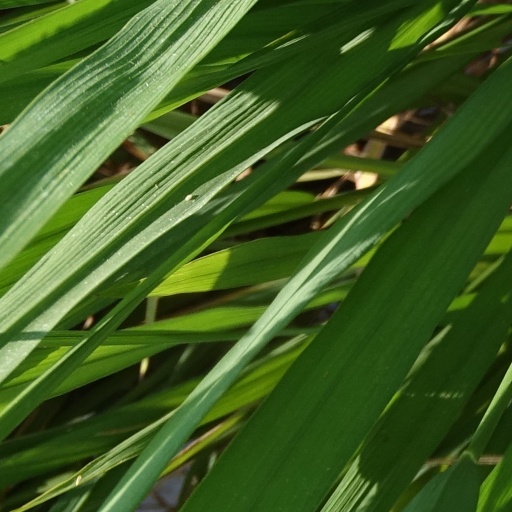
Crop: rice